Queen Anne Boulevard

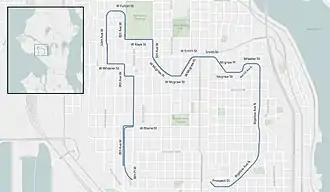
Route of Queen Anne Boulevard in blue

On the other hand, nearly the entire route offered spectacular views. A deal was struck: the community would agree to pay for the private property that would have to be obtained to widen the streets (including land that would need to be filled or excavated); City Engineer R. H. Thomson would be responsible for contracts and would deal with any necessary regrading of cross streets; the boulevard would eventually be transferred to the jurisdiction of the Park Department, which would landscape and surface the street. A 1907 ordinance authorized this plan and in 1908 it was incorporated into the Olmsted Plan, but in 1910 the project was still mired in lawsuits over land condemnation.